Ric Flair

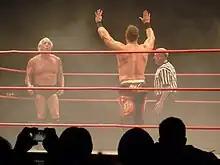
Flair against Douglas Williams in London, England on the TNA Maximum Impact! Tour, in January 2011.

On the March 31, 2008, episode of "Raw", Flair delivered his farewell address. Afterward, Triple H brought out many current and retired superstars to thank Flair for all he had done, including Shawn Michaels, some of the Four Horsemen, Ricky Steamboat, Harley Race, and Chris Jericho, followed by The Undertaker and then Vince McMahon. Along with the wrestlers, the fans gave Flair a standing ovation. This event represented a rare moment in WWE as both the heels and the faces broke character and came out to the ring together. Flair made his first post retirement appearance on the June 16, 2008, episode of "Raw" to confront Chris Jericho about his actions during a rivalry with Shawn Michaels. He challenged Jericho to a fight in the parking lot, rather than an official match, but Jericho was stopped by Triple H.